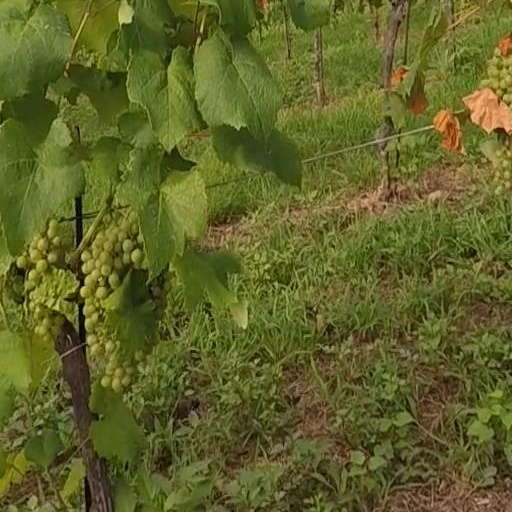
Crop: grape